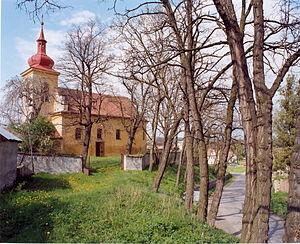
Holedeč est une commune du district de Louny, dans la région d'Ústí nad Labem, en République tchèque. Sa population s'élevait à 595 habitants en 2018.